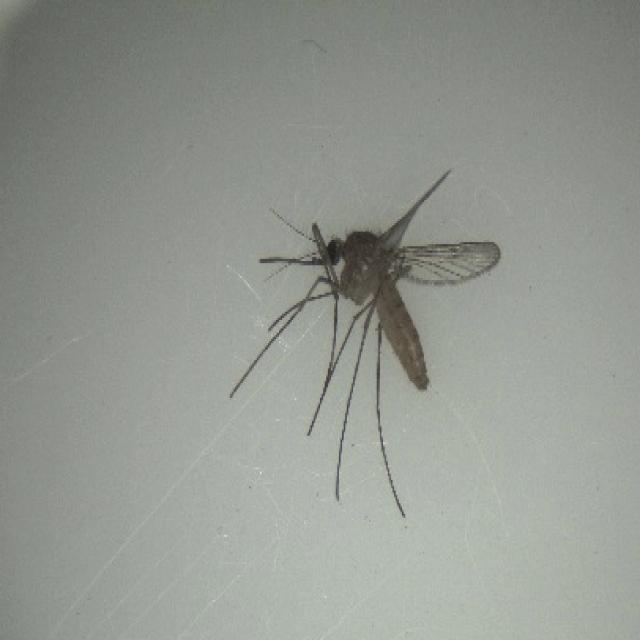
Species: culex_pipiens